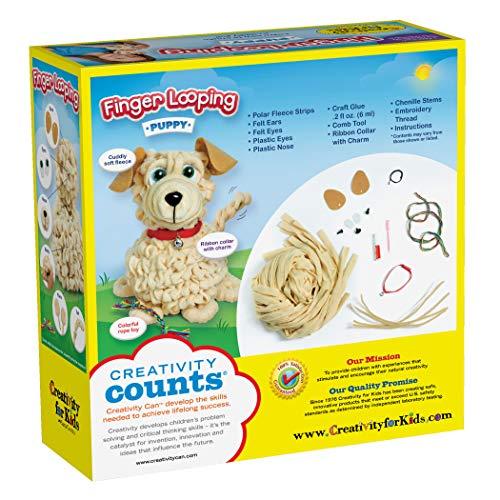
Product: Creativity for Kids Finger Looping Puppy – Beginner Finger Knitting for Kids – Makes 1 Soft Puppy Toy
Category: Toys & Games | Puppets & Puppet Theaters | Finger Puppets
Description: It’s fun to play with a toy you made yourself – just add imagination The Finger Looping Puppy is a soft, cuddly, sensory experience and toy that any child is sure to love.
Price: $14.99
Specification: ProductDimensions:3.5x9.8x9.8inches|ItemWeight:10.9ounces|ShippingWeight:10.9ounces(Viewshippingratesandpolicies)|ASIN:B083L5479N|Itemmodelnumber:6240000|Manufacturerrecommendedage:7yearsandup